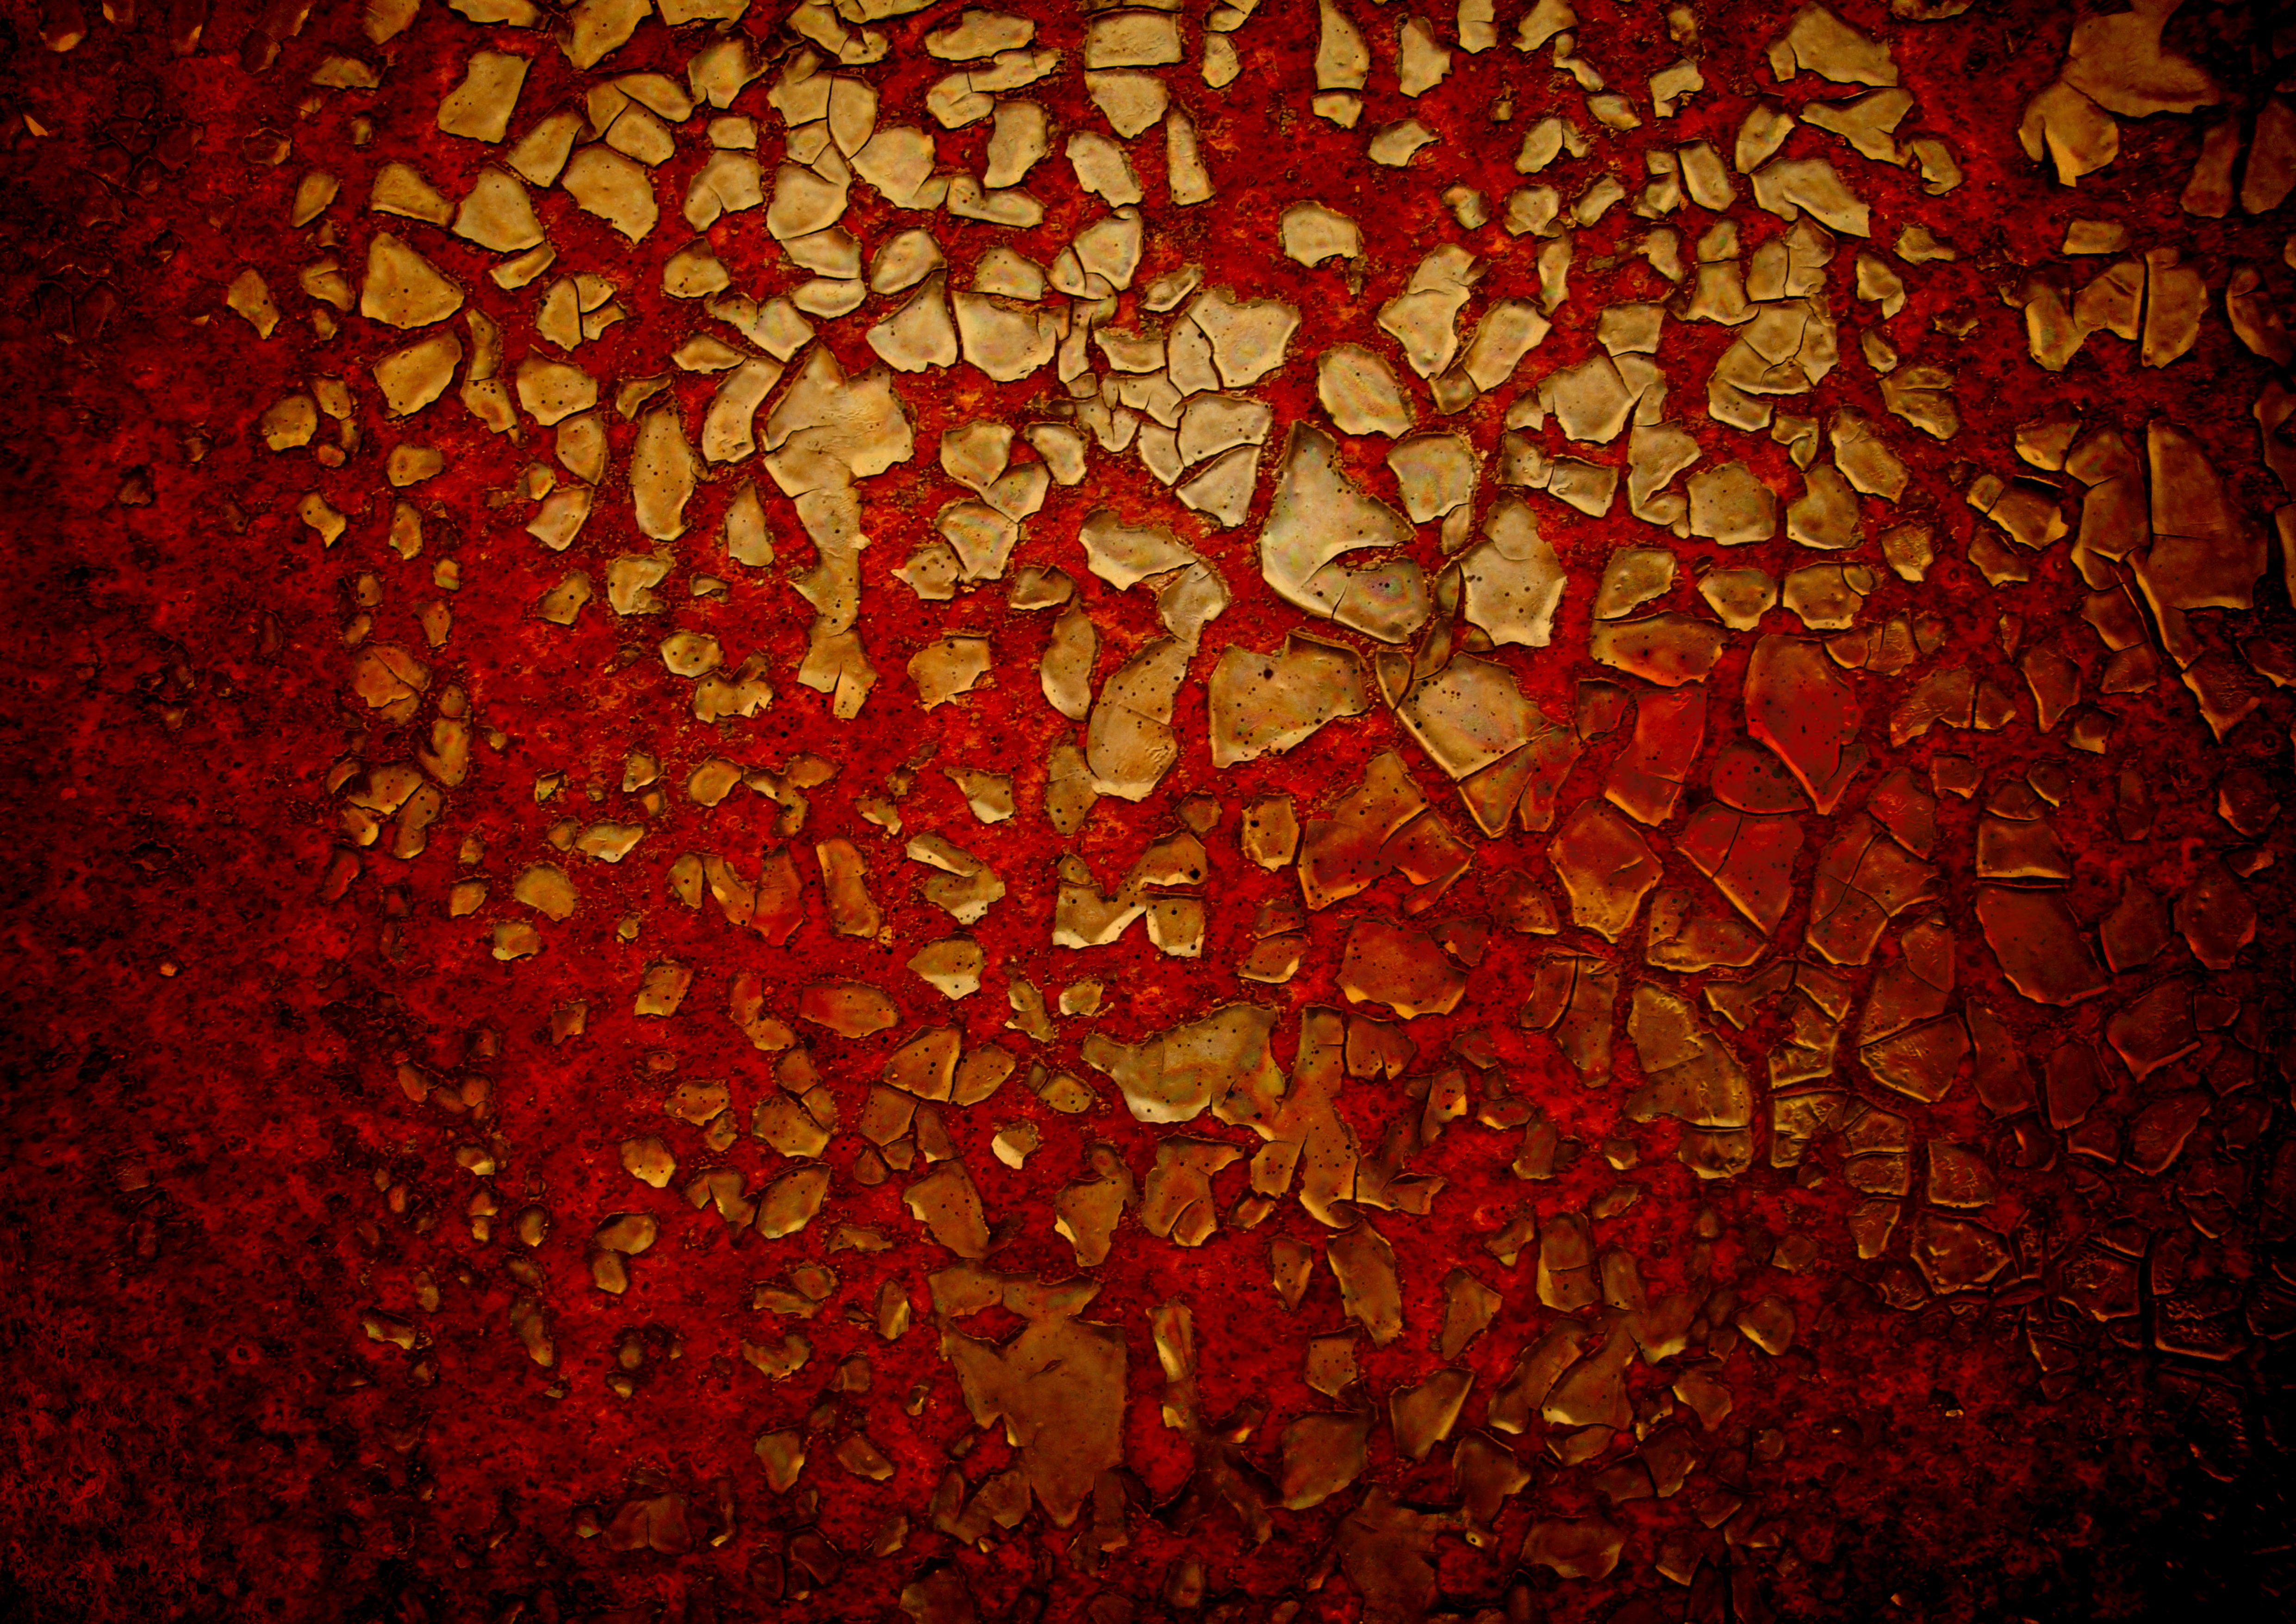
texture, old, wall, pattern, red, color, abandoned, grunge, lighting, circle, art, background, design, deterioration, modern art, flooring, red rust